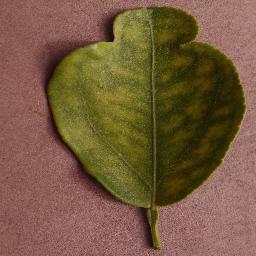
Label: Orange___Haunglongbing_(Citrus_greening)